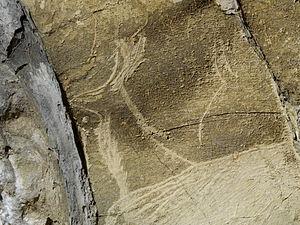
La grotte d'Altxerri est située dans la municipalité d'Aya au Pays basque en Espagne.